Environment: real
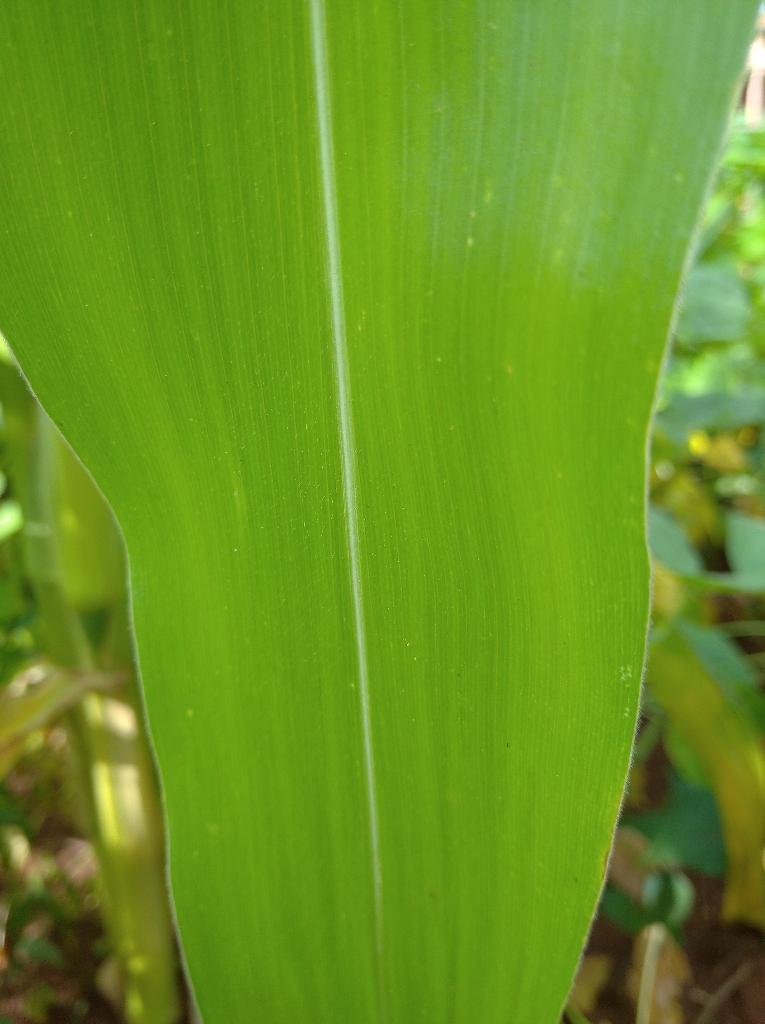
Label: healthy